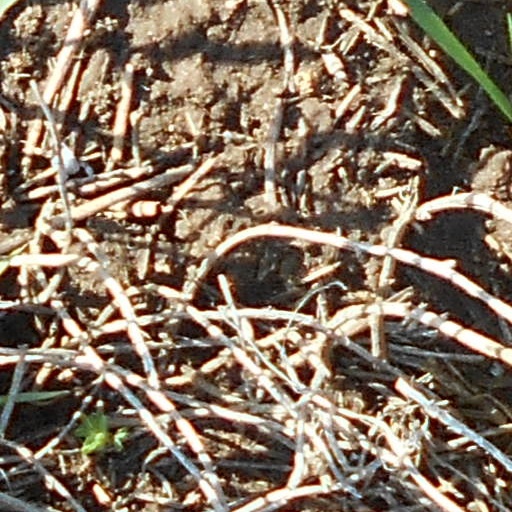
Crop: wheat